King Diamond (band)

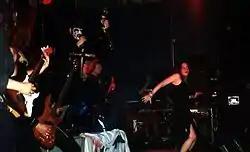
King Diamond performing in Kraków, 2001

In May 2001, King Diamond began recording their tenth studio album once again at the Nomad Recording Studio. Released on 29 January 2002, "" is a sequel to 1987's "Abigail". It was also the first King Diamond album since 1990's "The Eye" to feature bassist Hal Patino, who rejoined the band during the recording process. King Diamond did not tour in support of "Abigail II", as Metal Blade could not provide tour support, due to illegal downloading. Despite this, the album went on to peak at number 24 in Finland and at number 42 in Sweden.